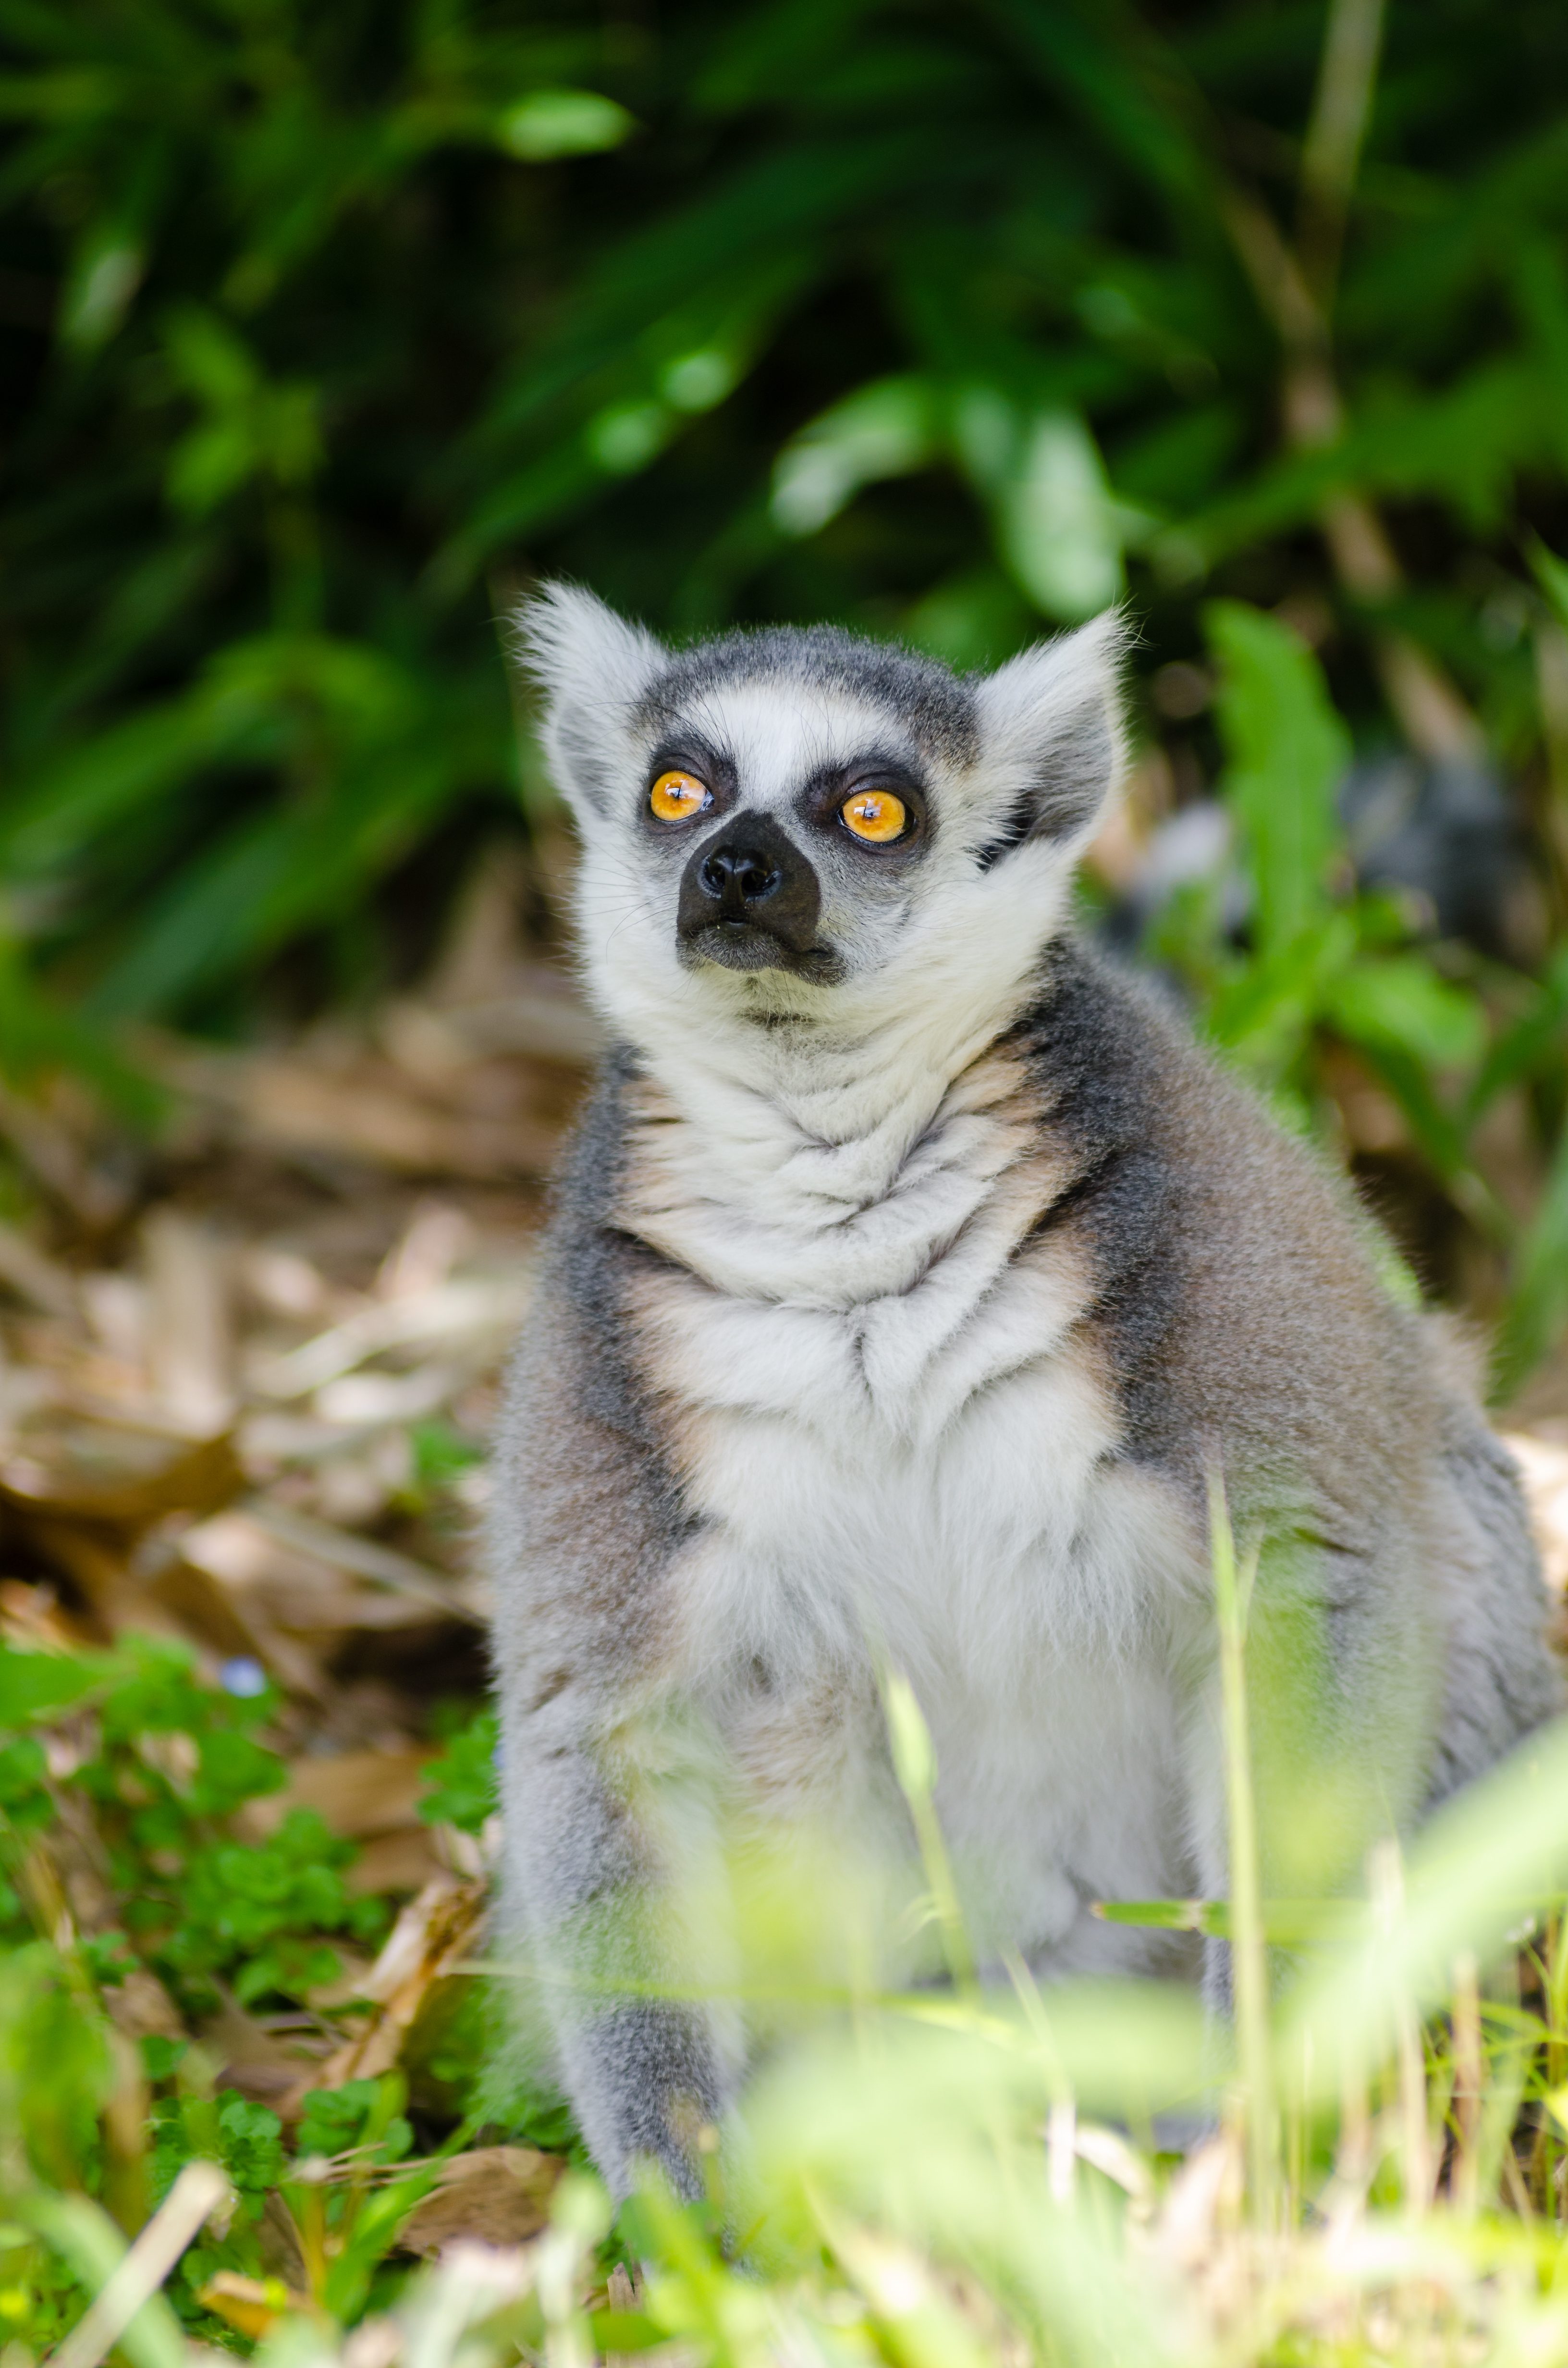
animal, wildlife, zoo, mammal, fauna, primate, madagascar, vertebrate, lemur